Sky position (RA, Dec in degrees): 335.854, 1.248
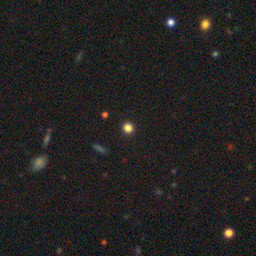
Galaxy morphology: Round Smooth Galaxies